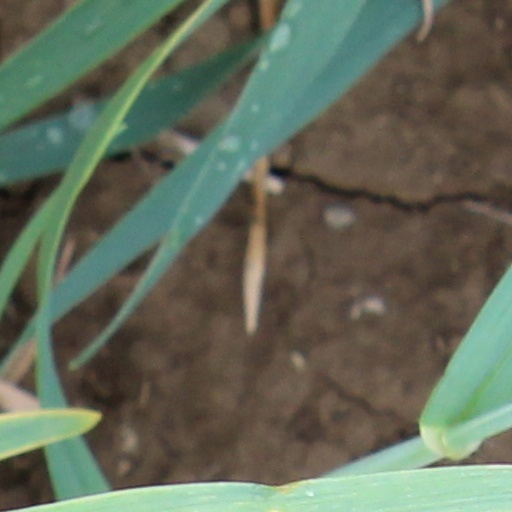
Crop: wheat